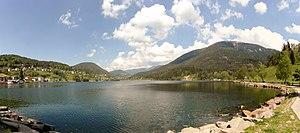
Le lac de Serraia est situé sur le plateau du Piné, plus précisément dans la commune de Baselga di Piné, dans la province autonome de Trente.